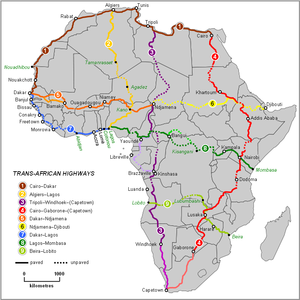
Le réseau des routes transafricaines est un ensemble de projets de routes transcontinentales en Afrique.
Une carte routière est une représentation schématique des axes routiers destinée principalement aux automobilistes pour trouver leur itinéraire et pour identifier et rejoindre des points remarquables. La carte routière utilise des échelles de représentation assez petites pour être adaptées à la vitesse automobile.
L’Afrique est un continent qui couvre 6 % de la surface de la Terre et 20 % de la surface des terres émergées. Sa superficie est de 30 415 873 km² avec les îles, ce qui en fait la troisième mondiale si l'on compte l'Amérique comme un seul continent. Avec plus de 1,2 milliard d'habitants, l'Afrique est le deuxième continent le plus peuplé après l'Asie et représente 16,4 % de la population de la planète en 2016. Le continent est bordé par la mer Méditerranée au nord, le canal de Suez et la mer Rouge au nord-est, l’océan Indien au sud-est et l’océan Atlantique à l’ouest.